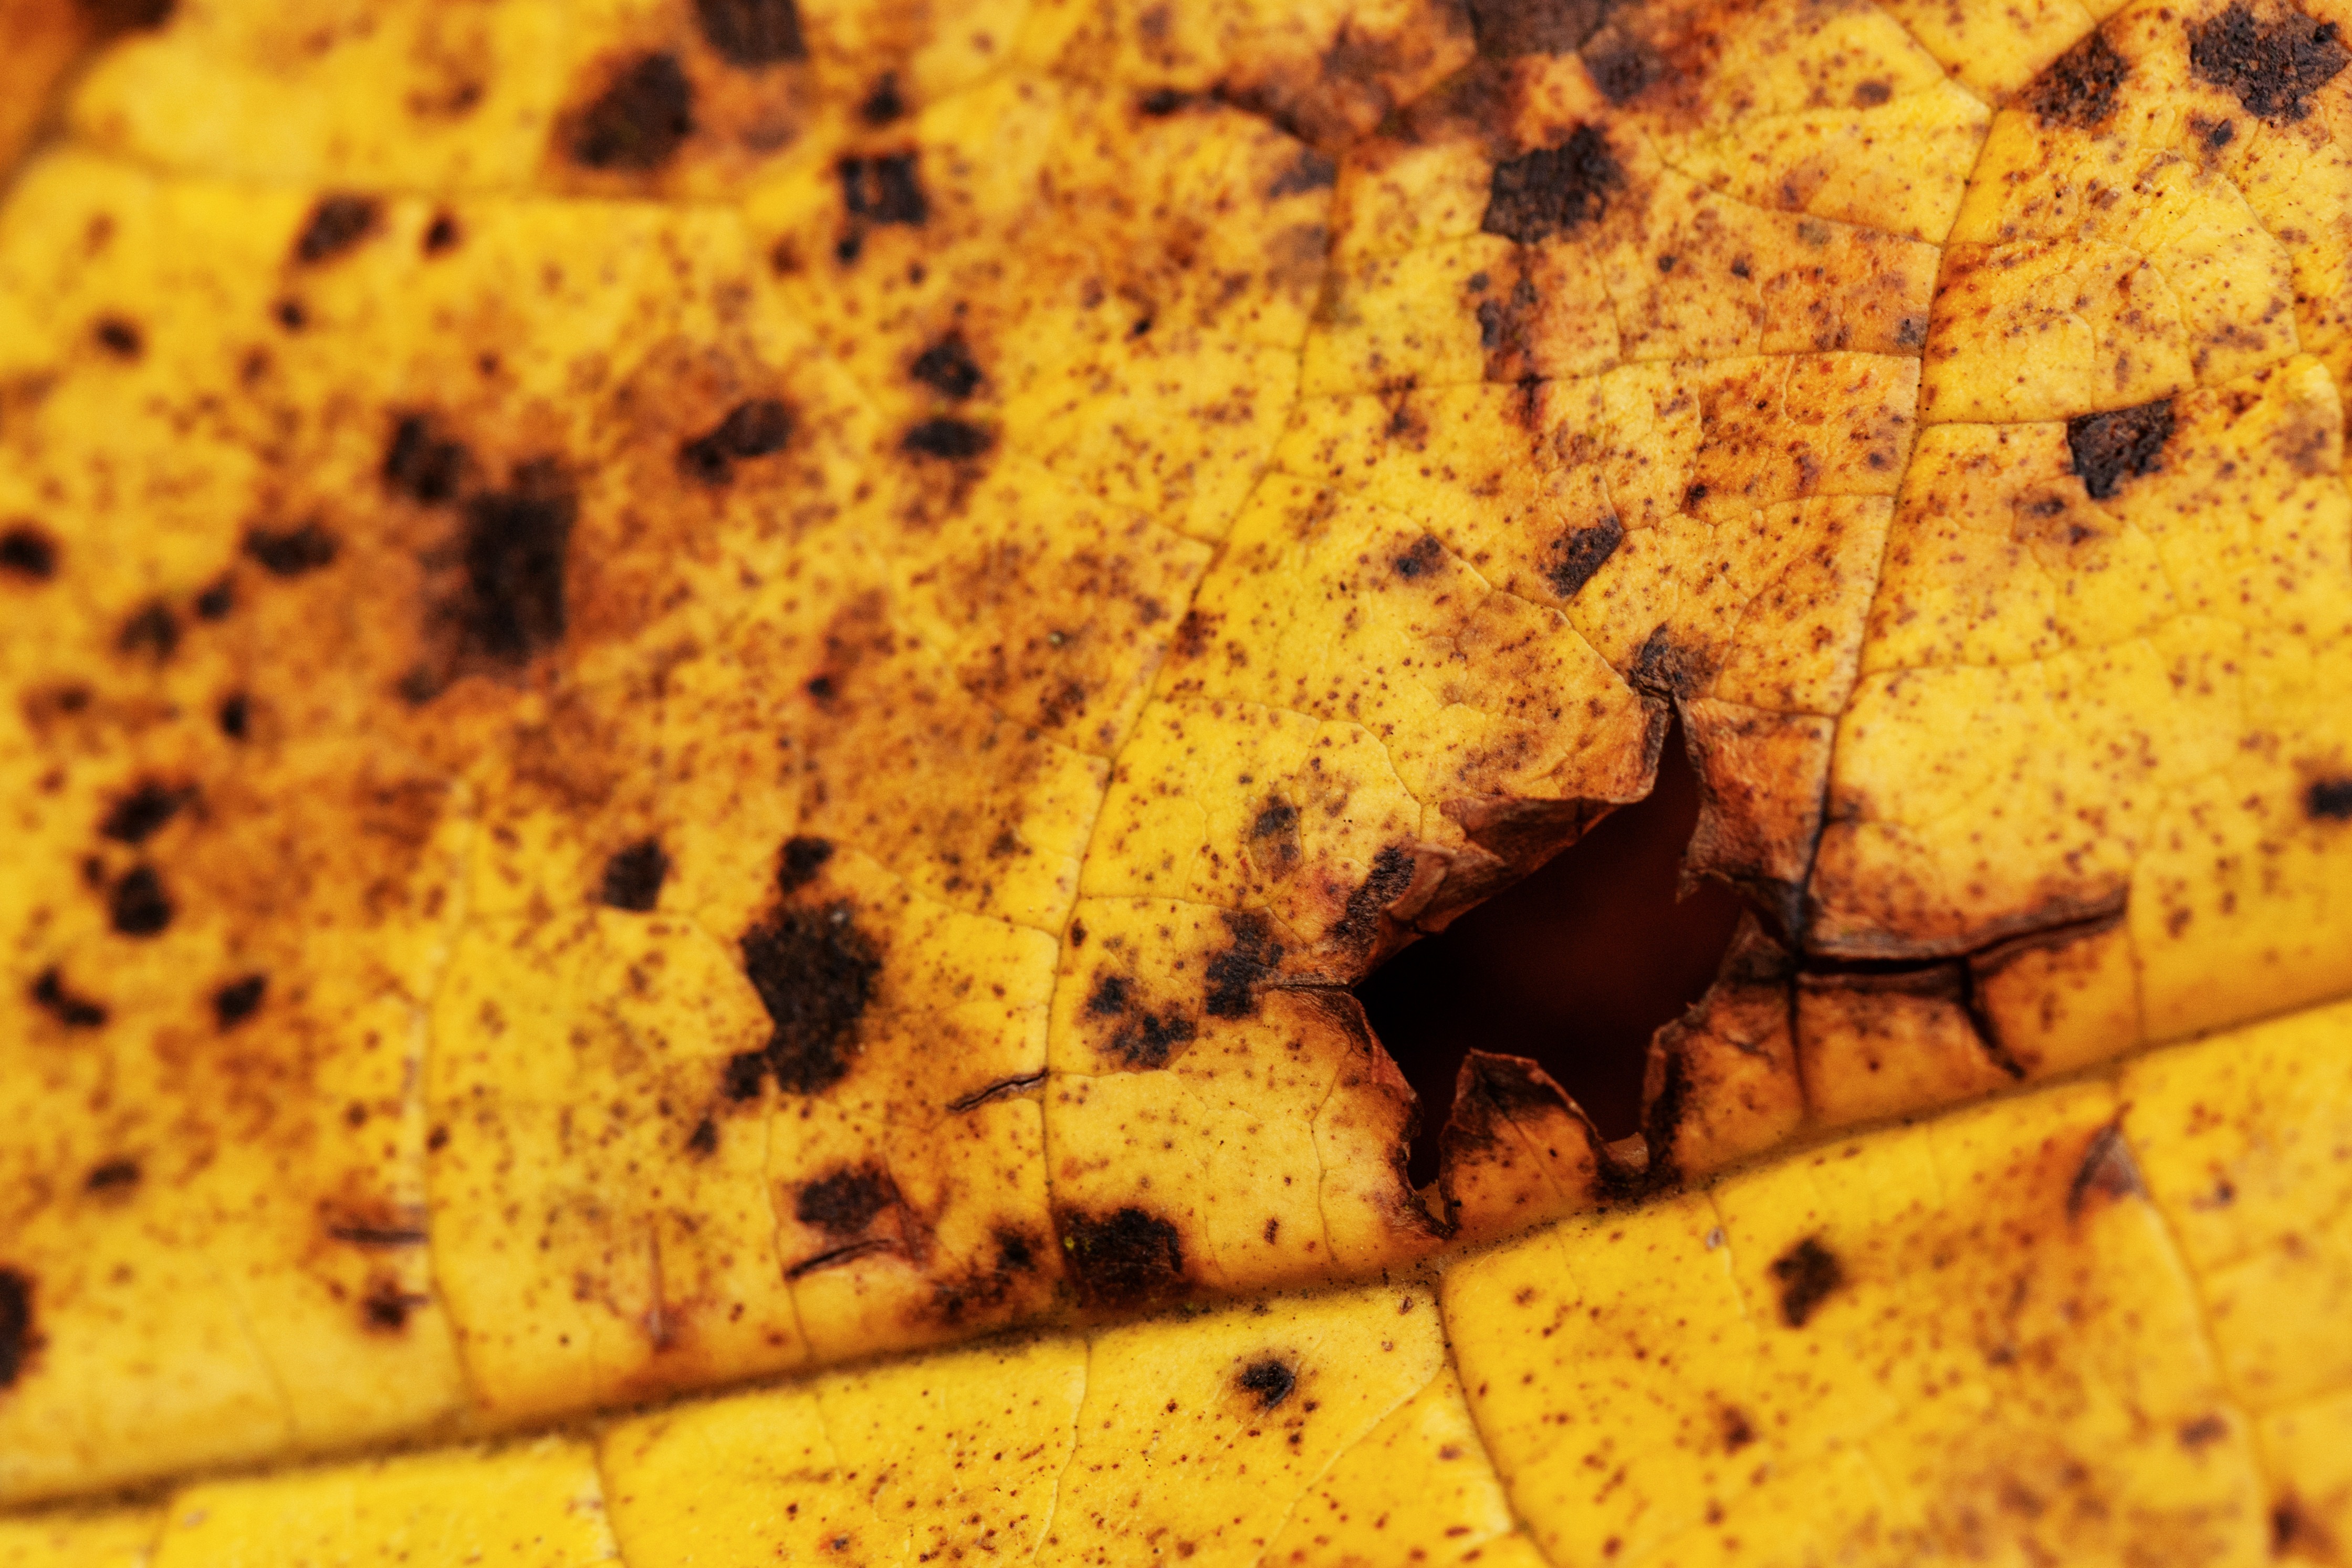
nature, plant, vintage, leaf, fall, flower, old, floral, food, produce, dirt, autumn, grunge, yellow, material, aging, ragged, damaged, aged, baked goods, macro photography, snack food